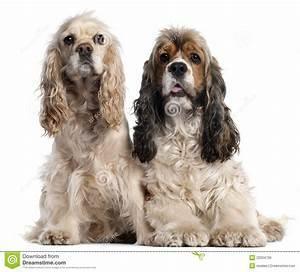
dog